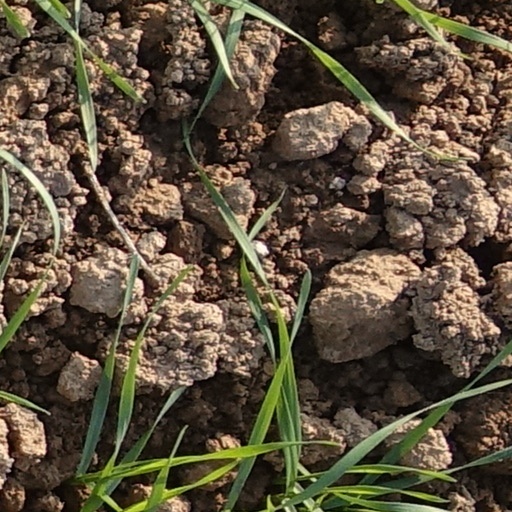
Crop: wheat